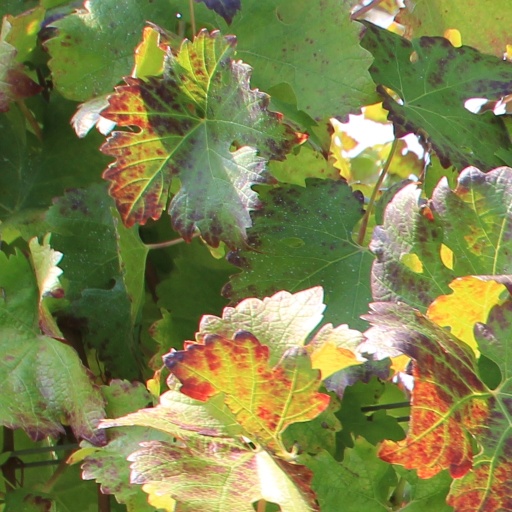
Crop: grape